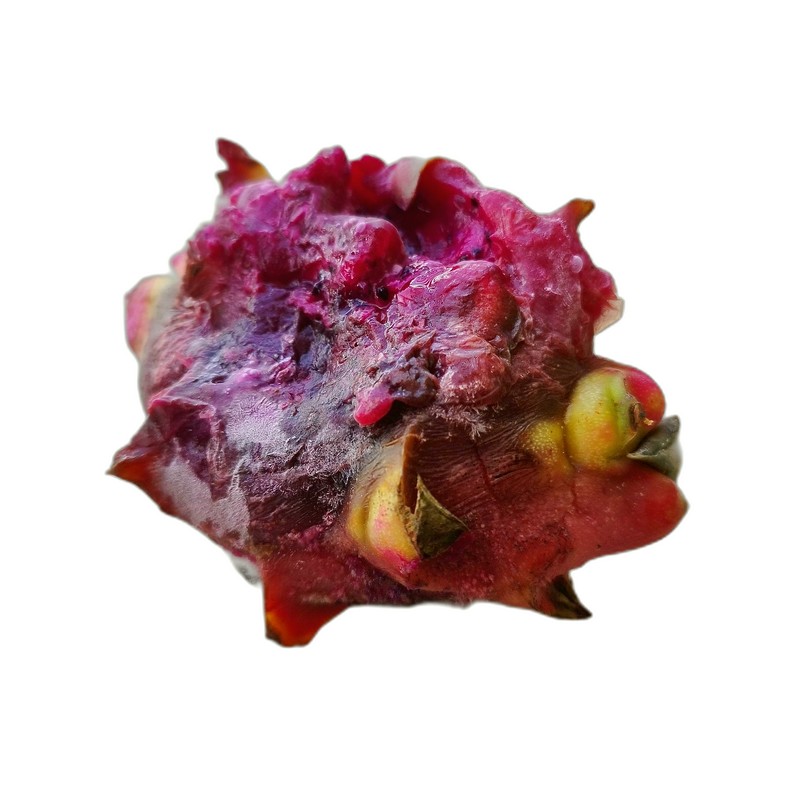
Label: Defect Dragon Fruit